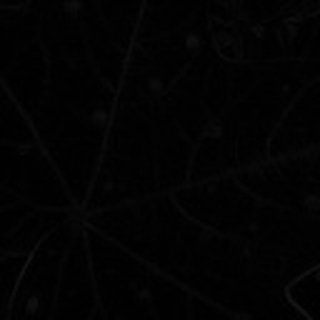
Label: cotton_target_spot